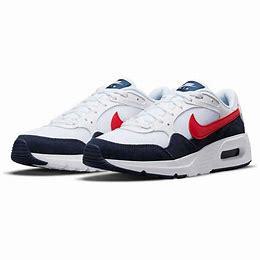
Brand: Nike
Model: Air Max SC